Polygyny

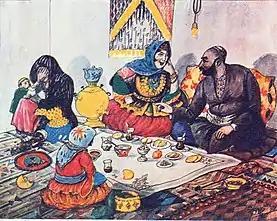
"Old wife and a new one" (1935) by Azim Azimzade

Under Islamic marital jurisprudence, Muslim men can have up to four wives at a time. Polyandry, the practice of a woman having more than one husband, is not permitted.